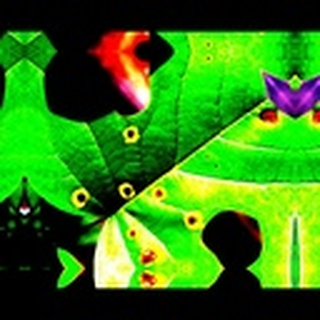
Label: cotton_target_spot